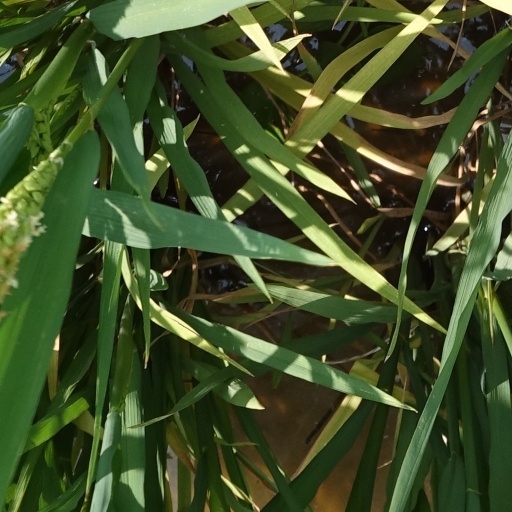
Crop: rice